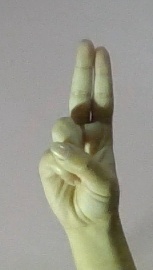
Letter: taa